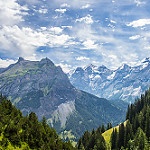
Label: mountain